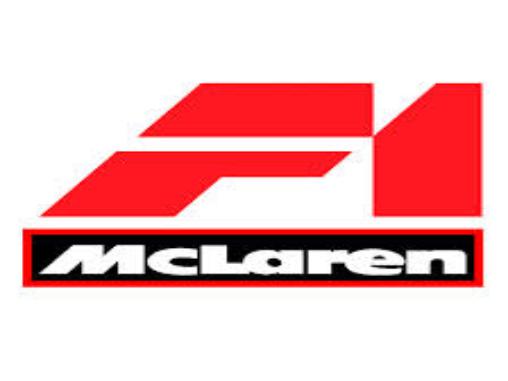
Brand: mclaren
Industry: Transportation